Sredna Gora

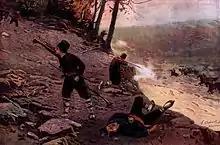
Bulgarian rebels fighting the Ottomans during the April Uprising

"Sashtinska Gredna Gora" spans from the valley of the Topolnitsa in the west to the river Stryama in the east. It spans a territory of 2,300 km and has an average elevation of 656 m. Sashtinska Sredna Gora is limited to the north by the southern reaches of the Zlatitsa–Pirdop and Karlovo valleys, and to the south by the Upper Thracian Plain. It is subdivided in two sections — Bunaysko–Bogdanski and Panagyursko–Strelchanski. The former is the highest past of the mountain range and is located to the north. From west to east it includes the summits of Bratia (1,519 m), Bunaya (1,572 m) and Golyan Bogdan (1,604 m). In its middle is located the high altitude Koprivshtitsa Valley (1,000 m). The elevation lowers to the south into the valleys of the towns of Panagyurishte and Strelcha, as well as the middle courses of the rivers Luda Yana, Potoka and Pyasachnik.